Professor Quiz

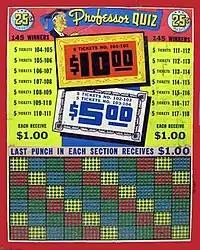
This vintage punchboard tie-in with the "Professor Quiz" radio series was distributed to taverns in the mid-1940s.

Professor Quiz was radio's first true quiz program, broadcast with many different sponsors from 1936 to 1948 on CBS and ABC. The program featured Professor Quiz, his wife Betty, and his son, Professor Quiz Jr. The program's announcer was Robert Trout.